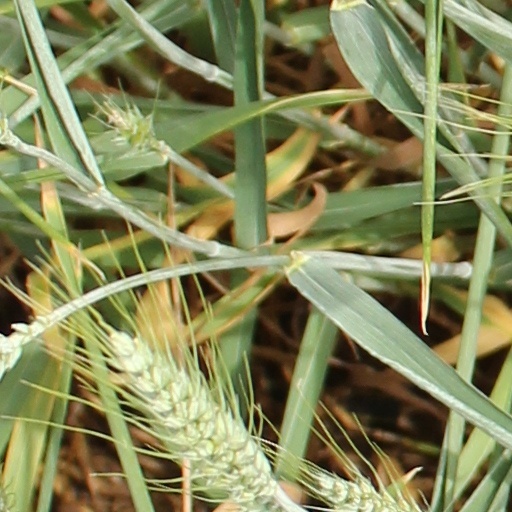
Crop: wheat